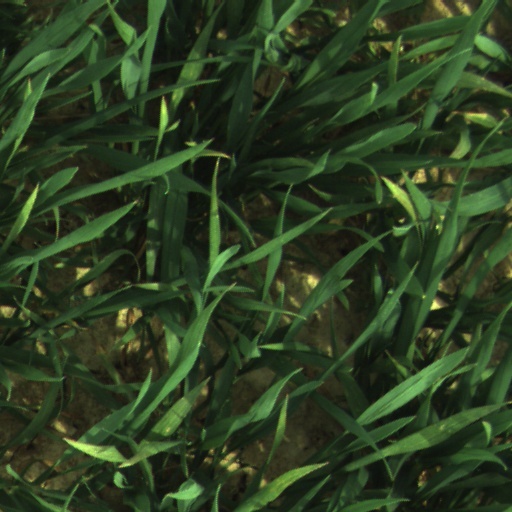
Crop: wheat